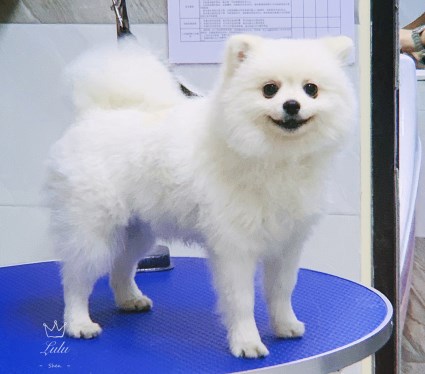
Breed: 1936-n000005-Pomeranian